Andy Harris (politician)

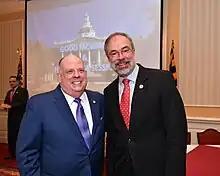
Harris with Governor Larry Hogan, 2020

During the 117th United States Congress, GovTrack rated Harris as the 60th most conservative member of the House of Representatives. "The Washington Post" described Harris as "an ardent supporter of President Donald Trump", whose right-wing populism he has called the "future of the Republican Party". He initially endorsed neurosurgeon Ben Carson for president during the 2016 Republican primaries, but later backed Trump after Carson suspended his campaign. A member of the House Freedom Caucus, Harris unsuccessfully ran for chairmanship of the Republican Study Committee in 2016, during which he campaigned on uniting the caucus and committee.